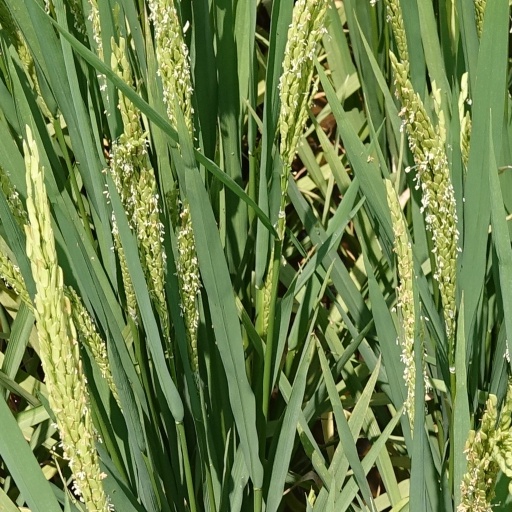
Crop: rice